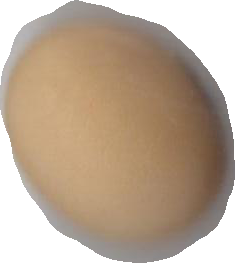
Variety: Anjasmoro